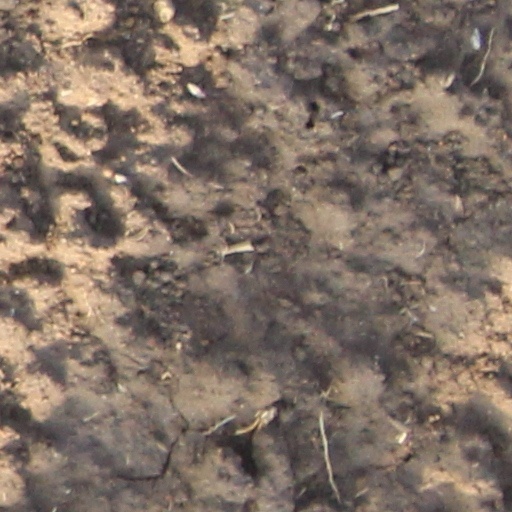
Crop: wheat